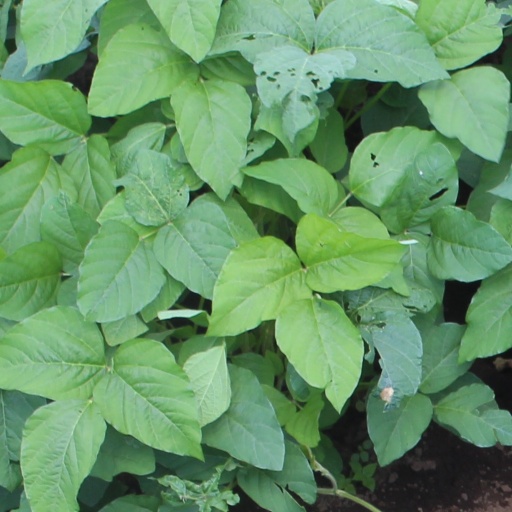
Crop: soybean